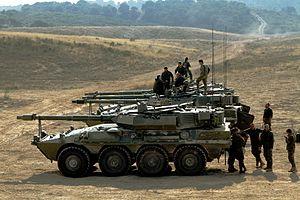
Un chasseur de chars est un véhicule blindé, type particulier de canon automoteur, destiné principalement à la lutte antichar.